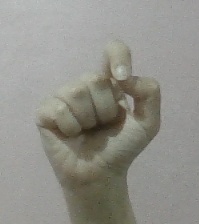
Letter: fa